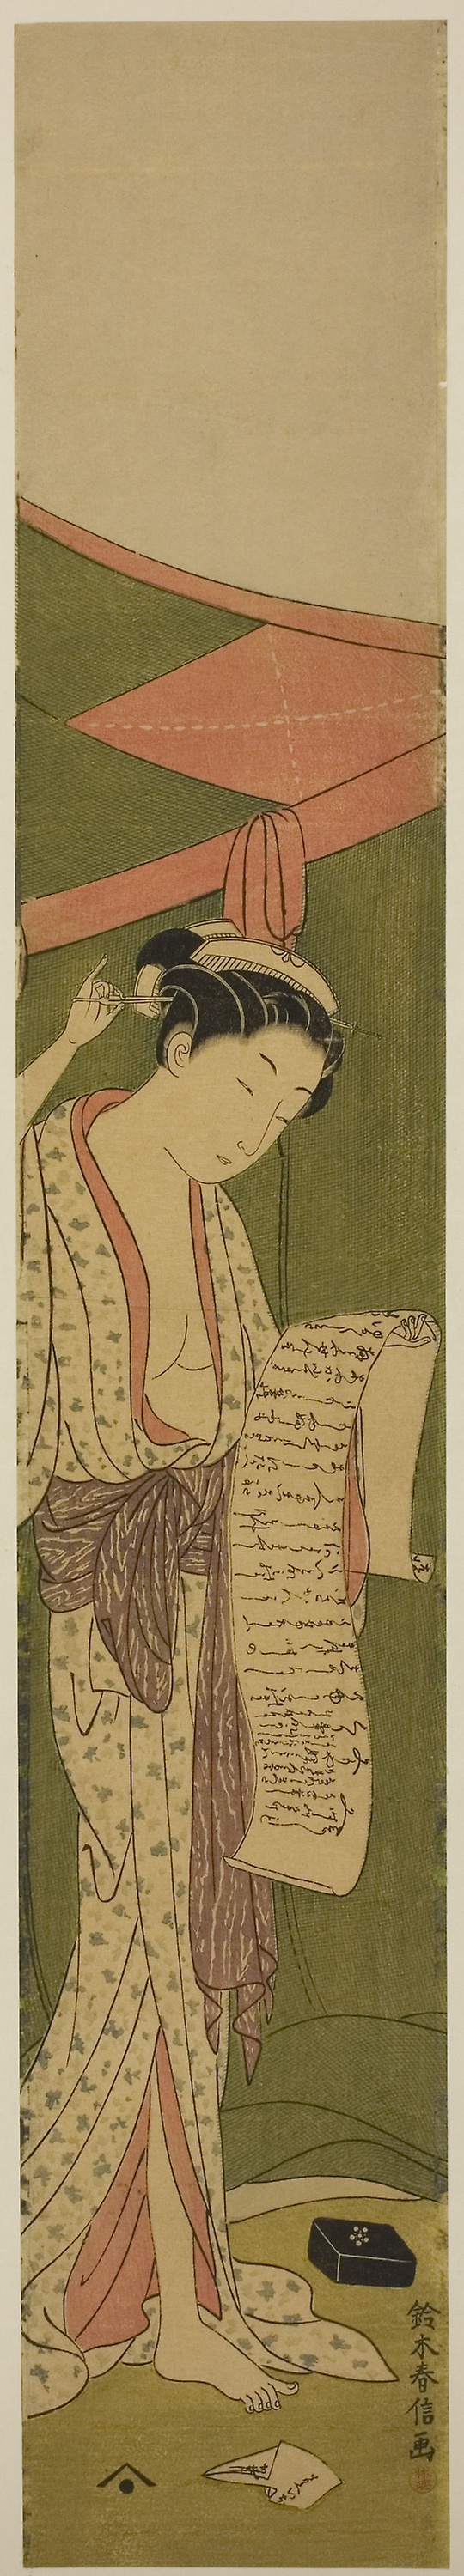
hairstyle, art, illustration, painting, visual arts, drawing, long hair